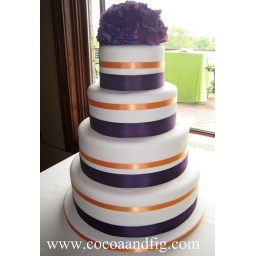
4-tiered cake delivered to the Owatonna Country Club. Covered in fondant and decorated with deep purple and orange ribbon